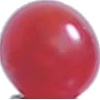
Label: redcurrant